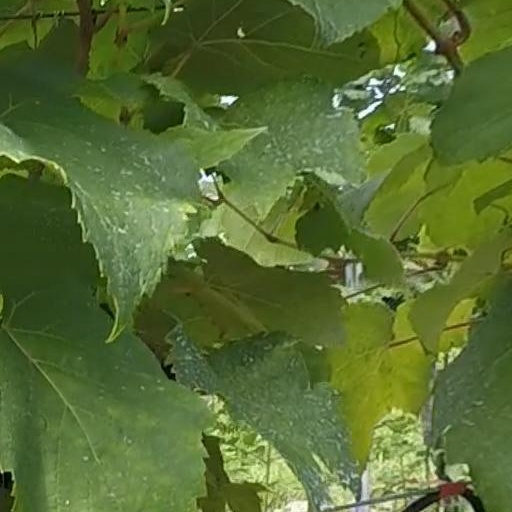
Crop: grape